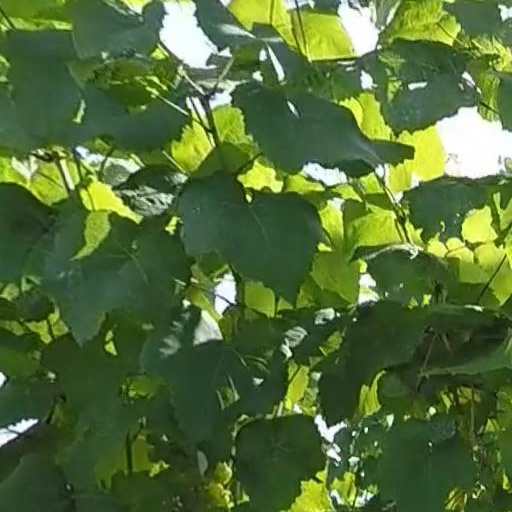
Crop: grape